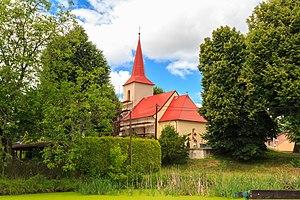
Třebětín est une commune du district de Kutná Hora, dans la région de Bohême-Centrale, en République tchèque. Sa population s'élevait à 111 habitants en 2020.